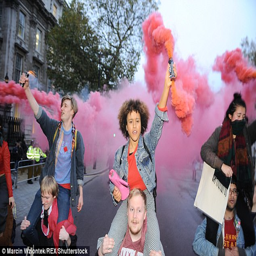
students march in unison on the shoulders of their peers , carrying pink and orange flares and microphones